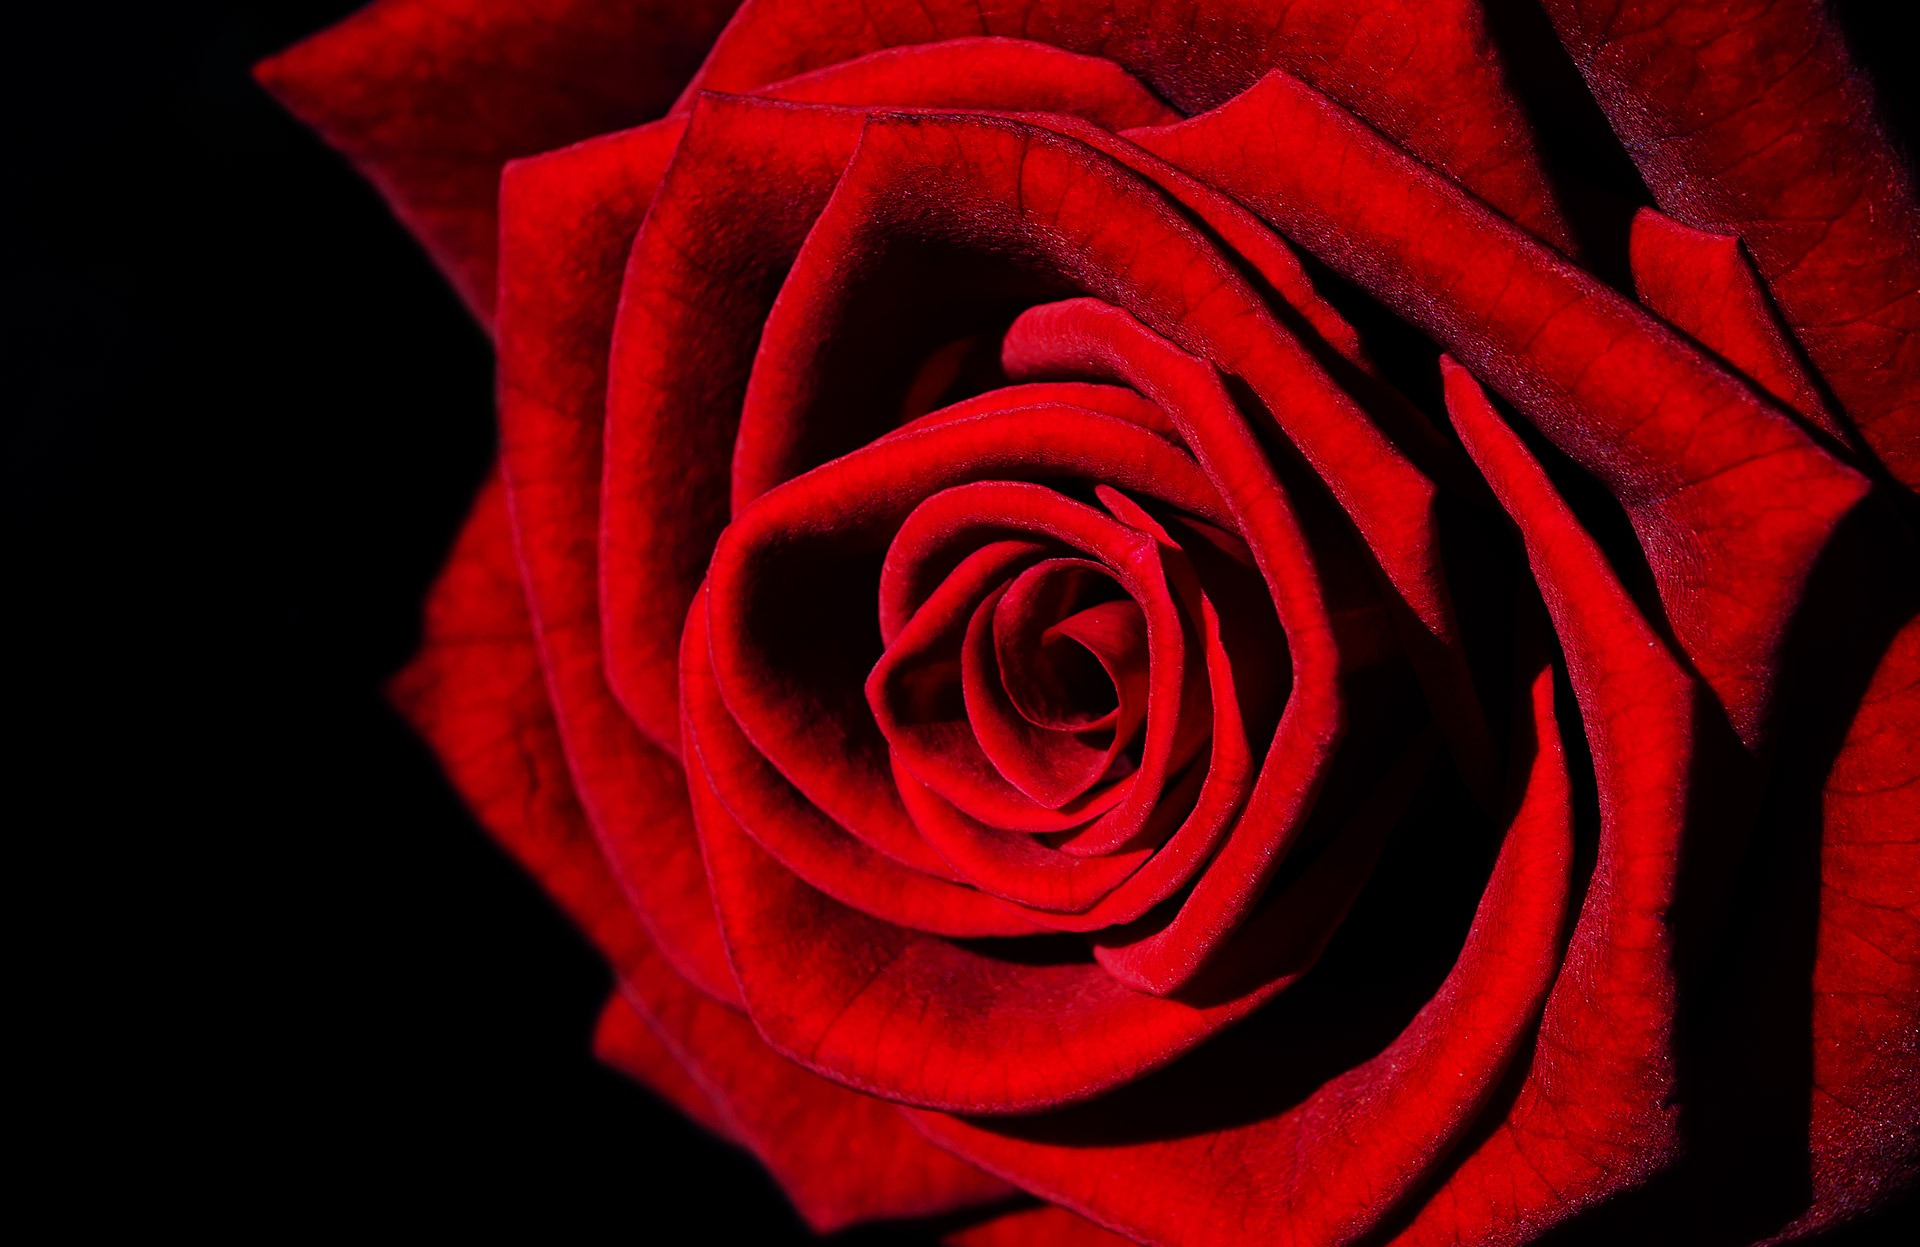
nature, black and white, plant, flower, petal, love, gift, rose, decoration, red, macro, natural, monochrome, pink, wedding, season, plants, ornament, flowers, background, beauty, day, macro photography, flowering plant, garden roses, rose family, still life photography, announcements, land plant, rose order, valentine's